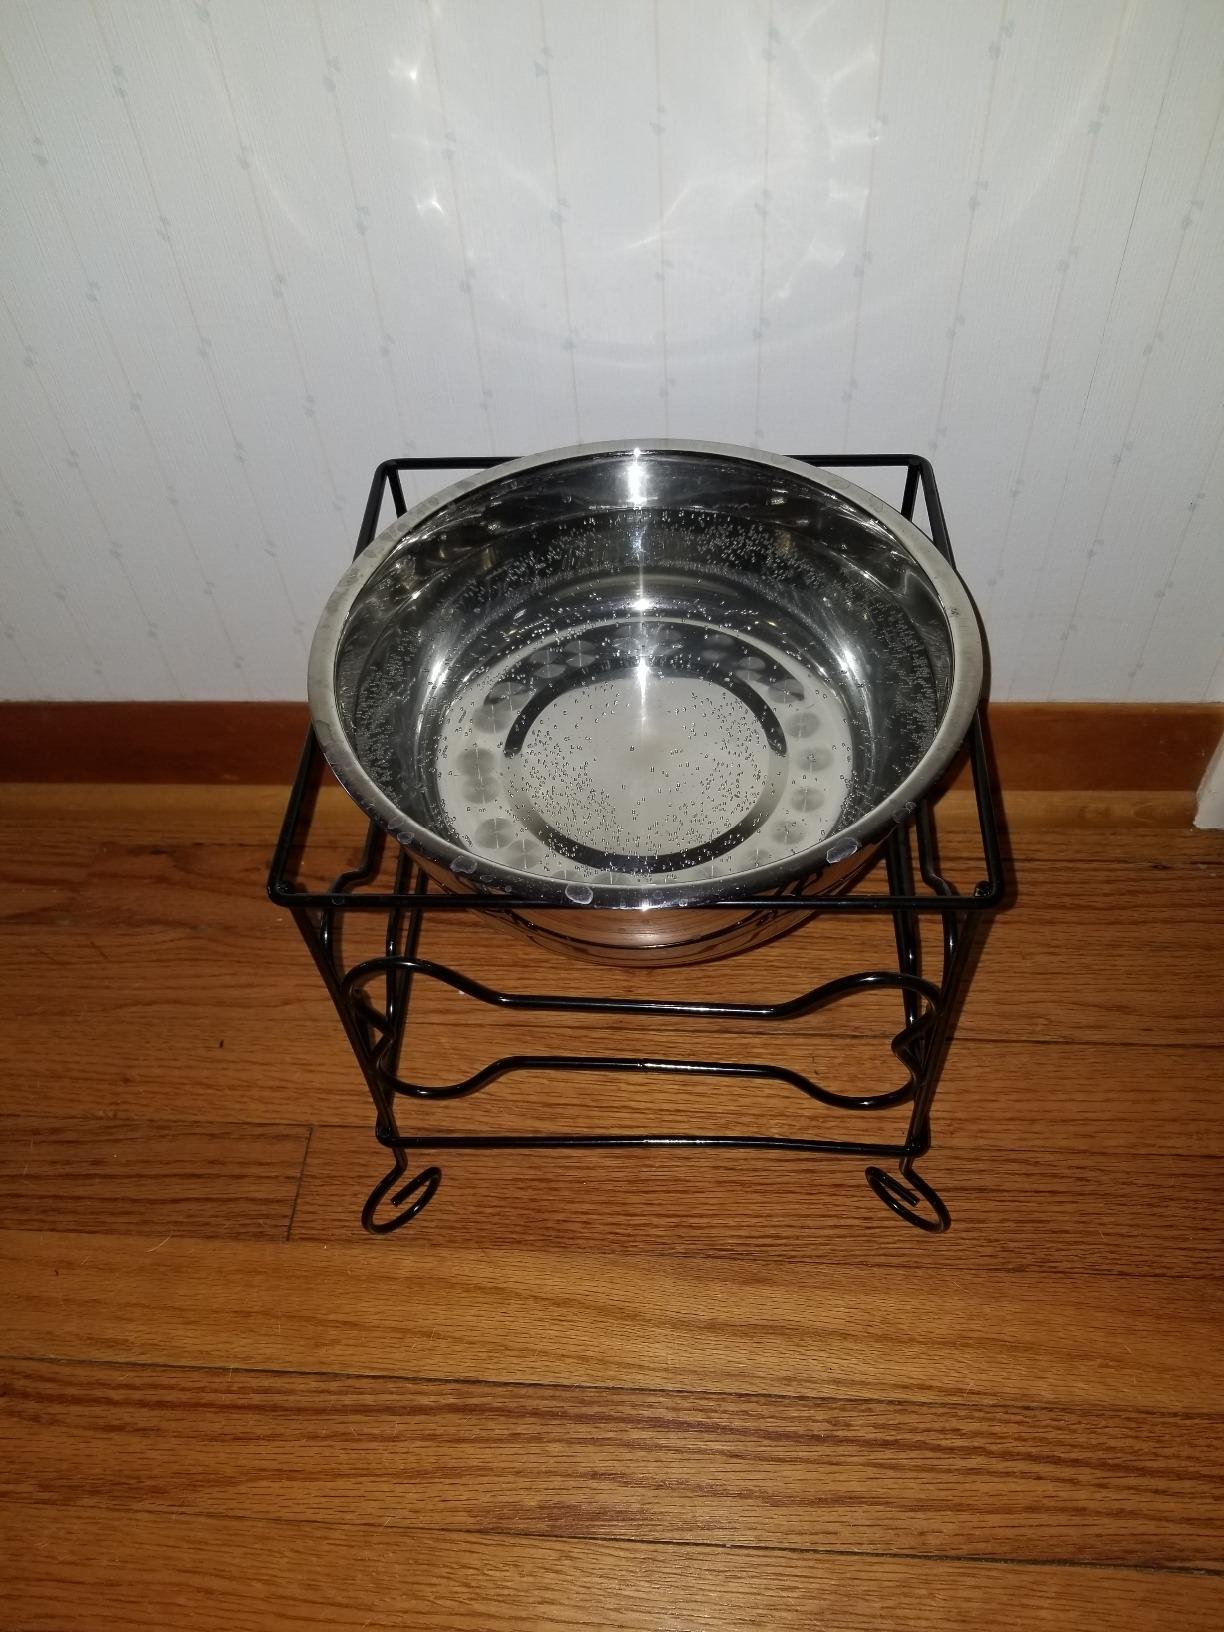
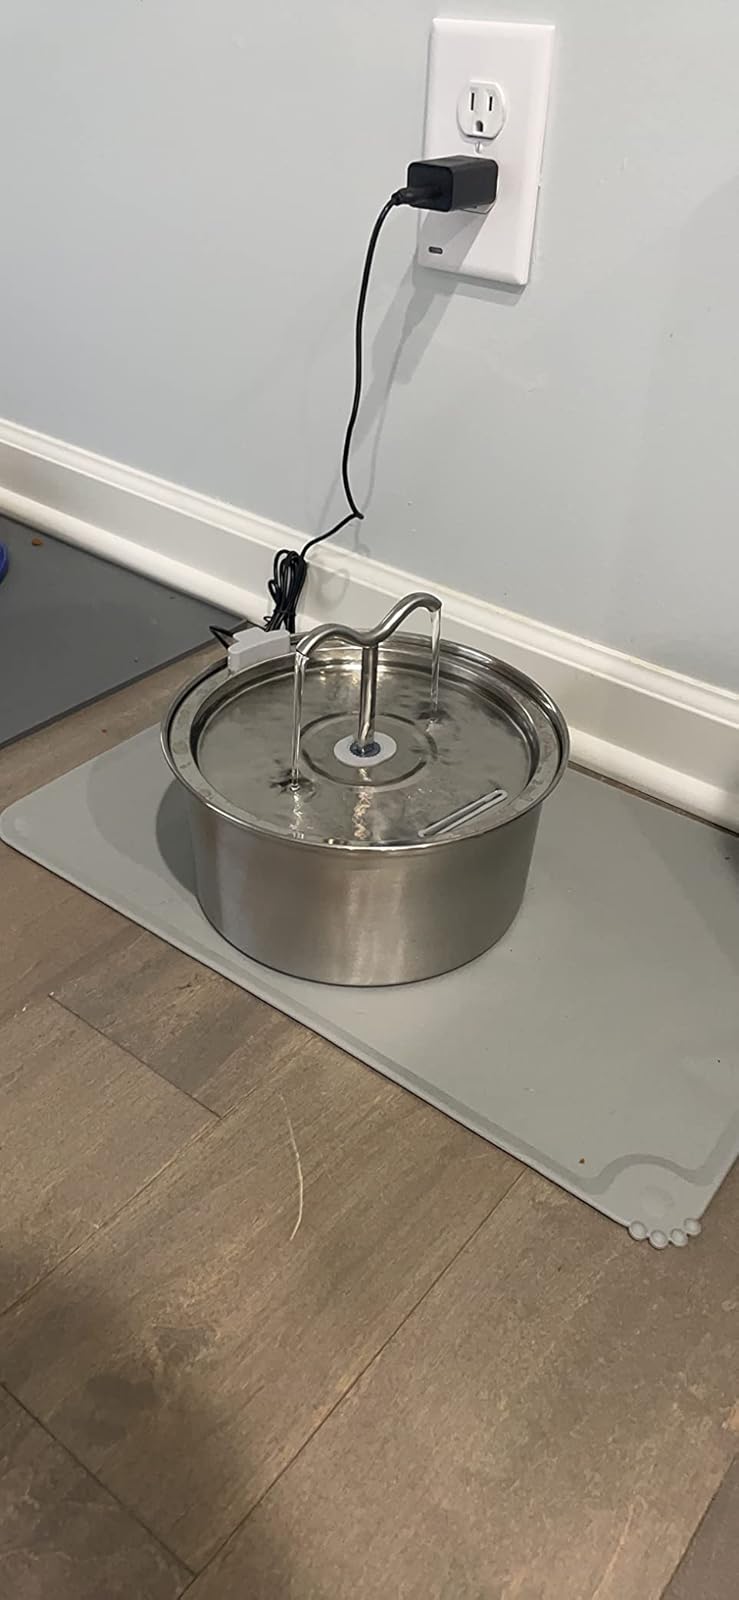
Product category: items_bowl
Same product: no